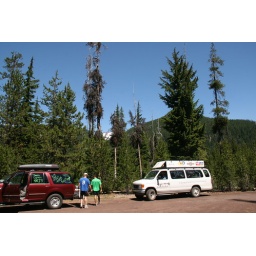
hazard trees above green machine